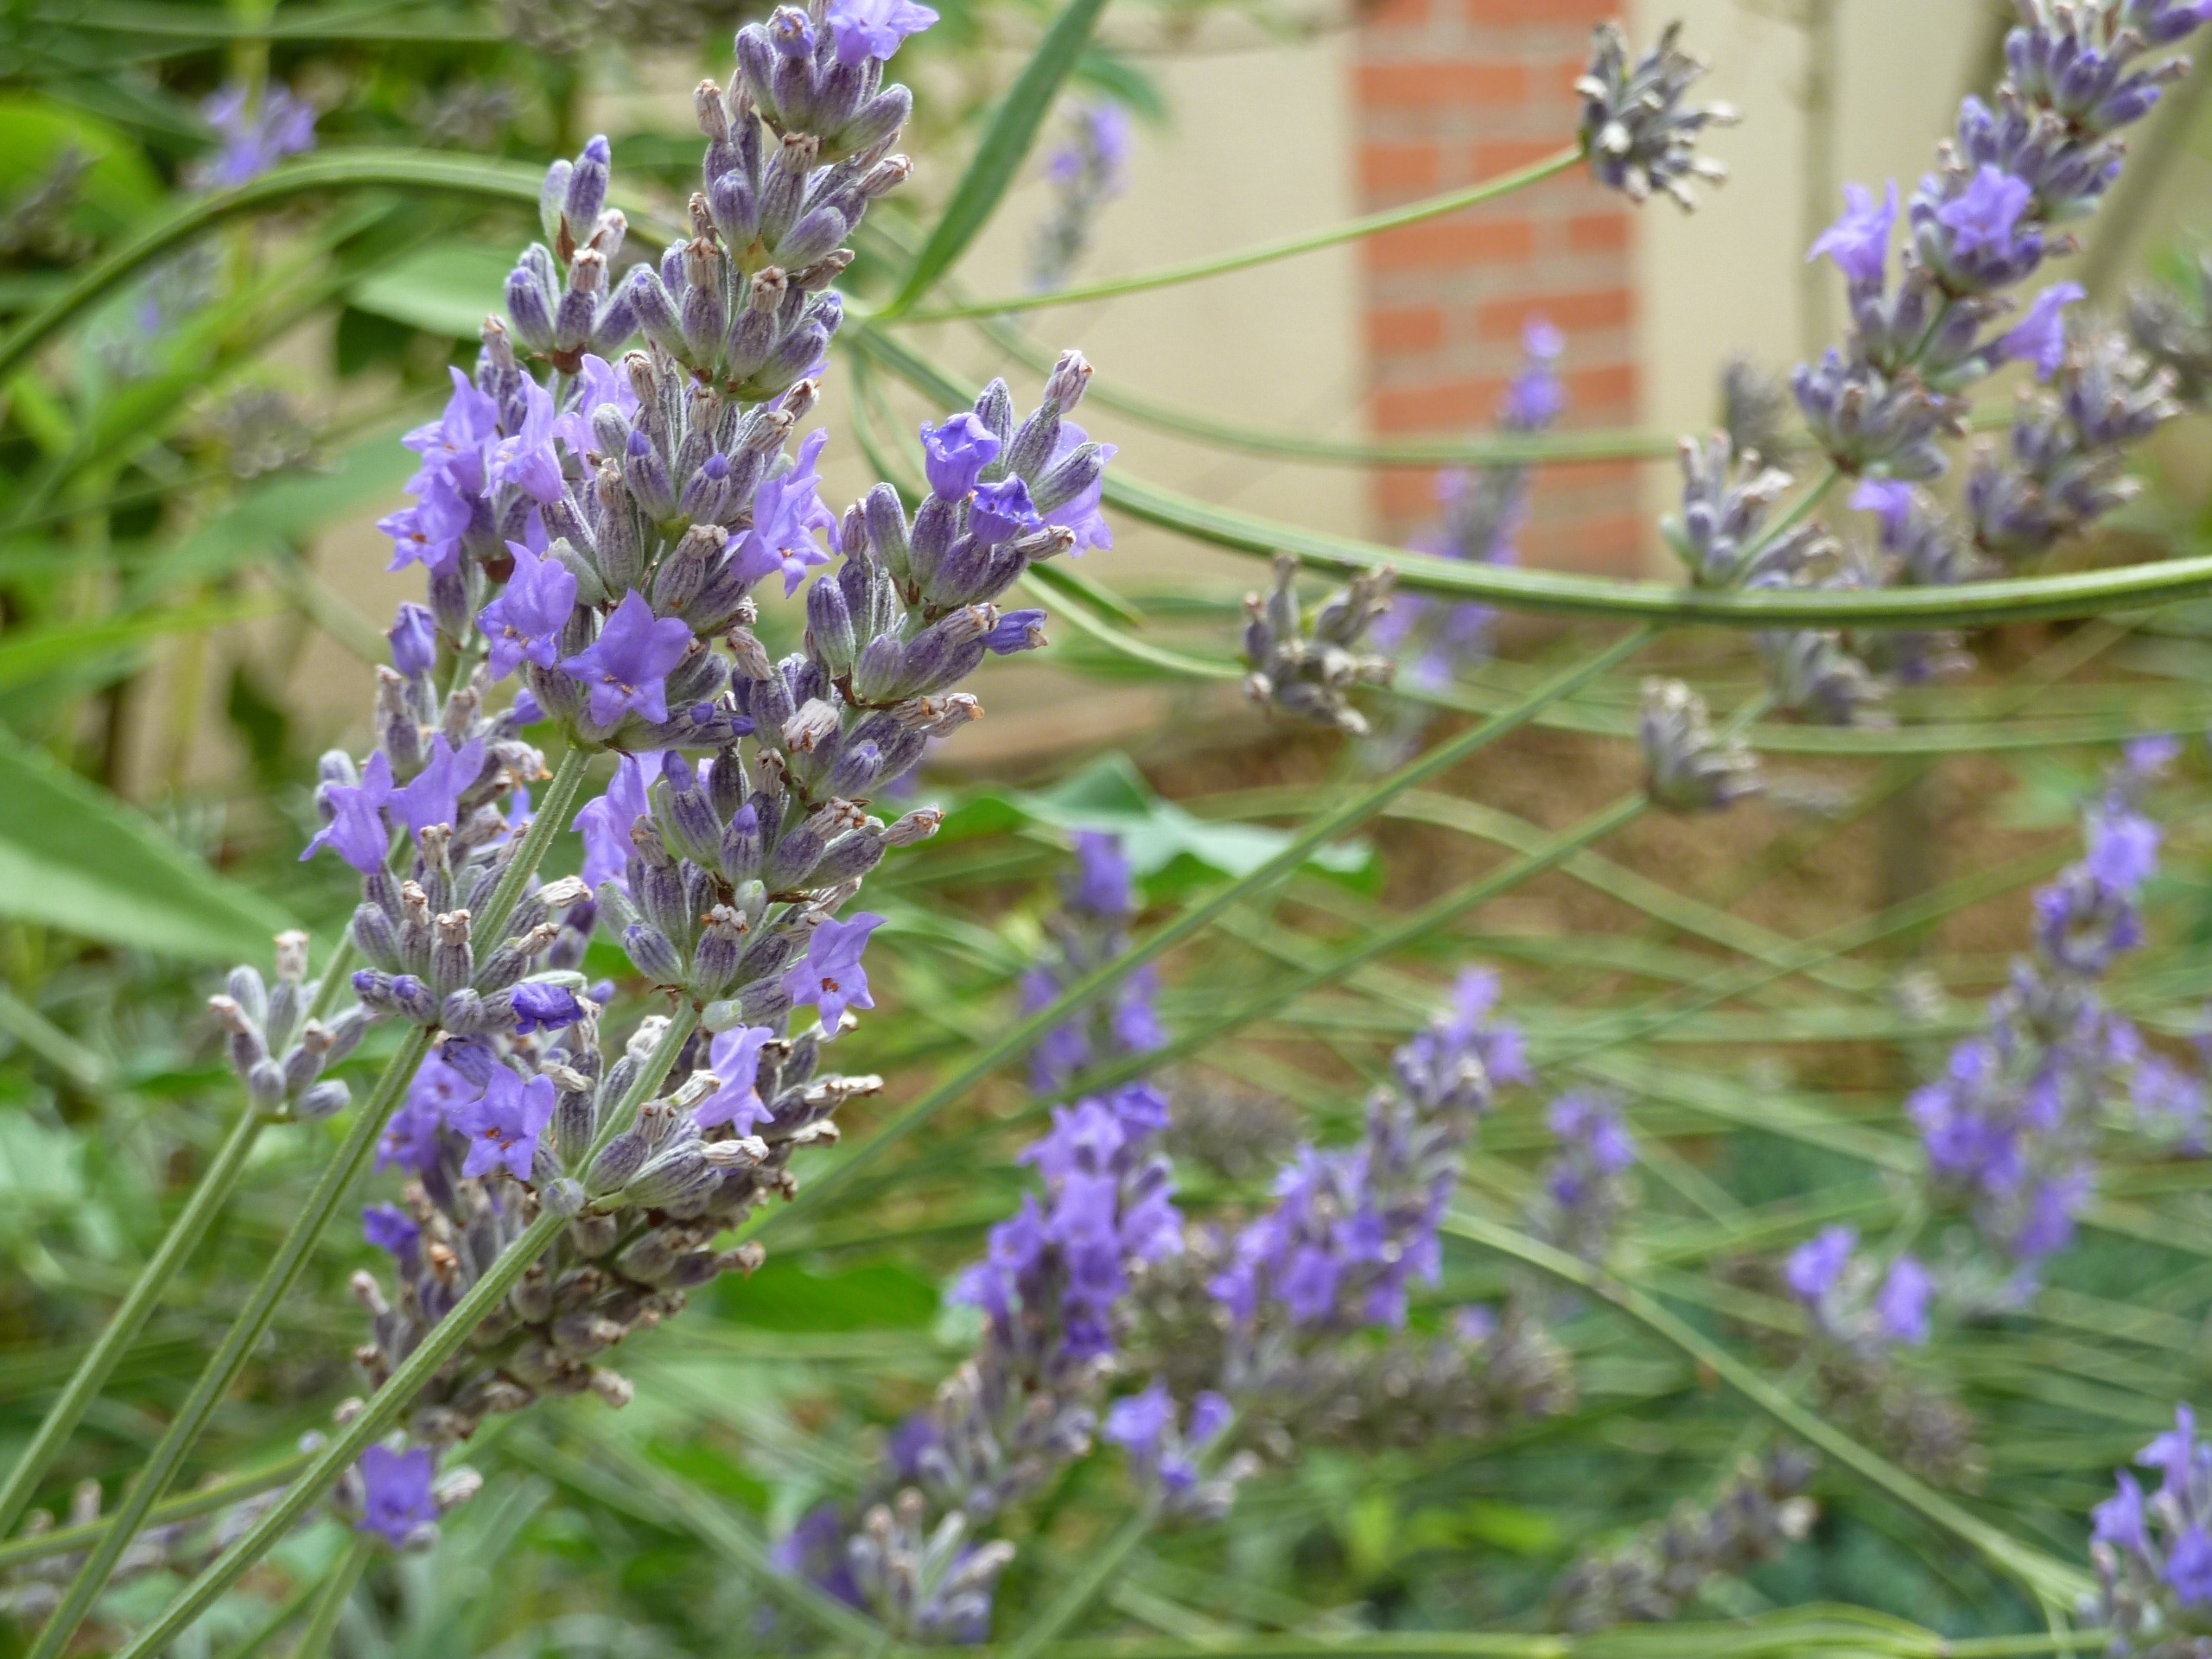
nature, plant, meadow, flower, herb, botany, flora, lavender, wildflower, shrub, violet, rosemary, flowering plant, land plant, english lavender, breckland thyme, french lavender, hyssopus